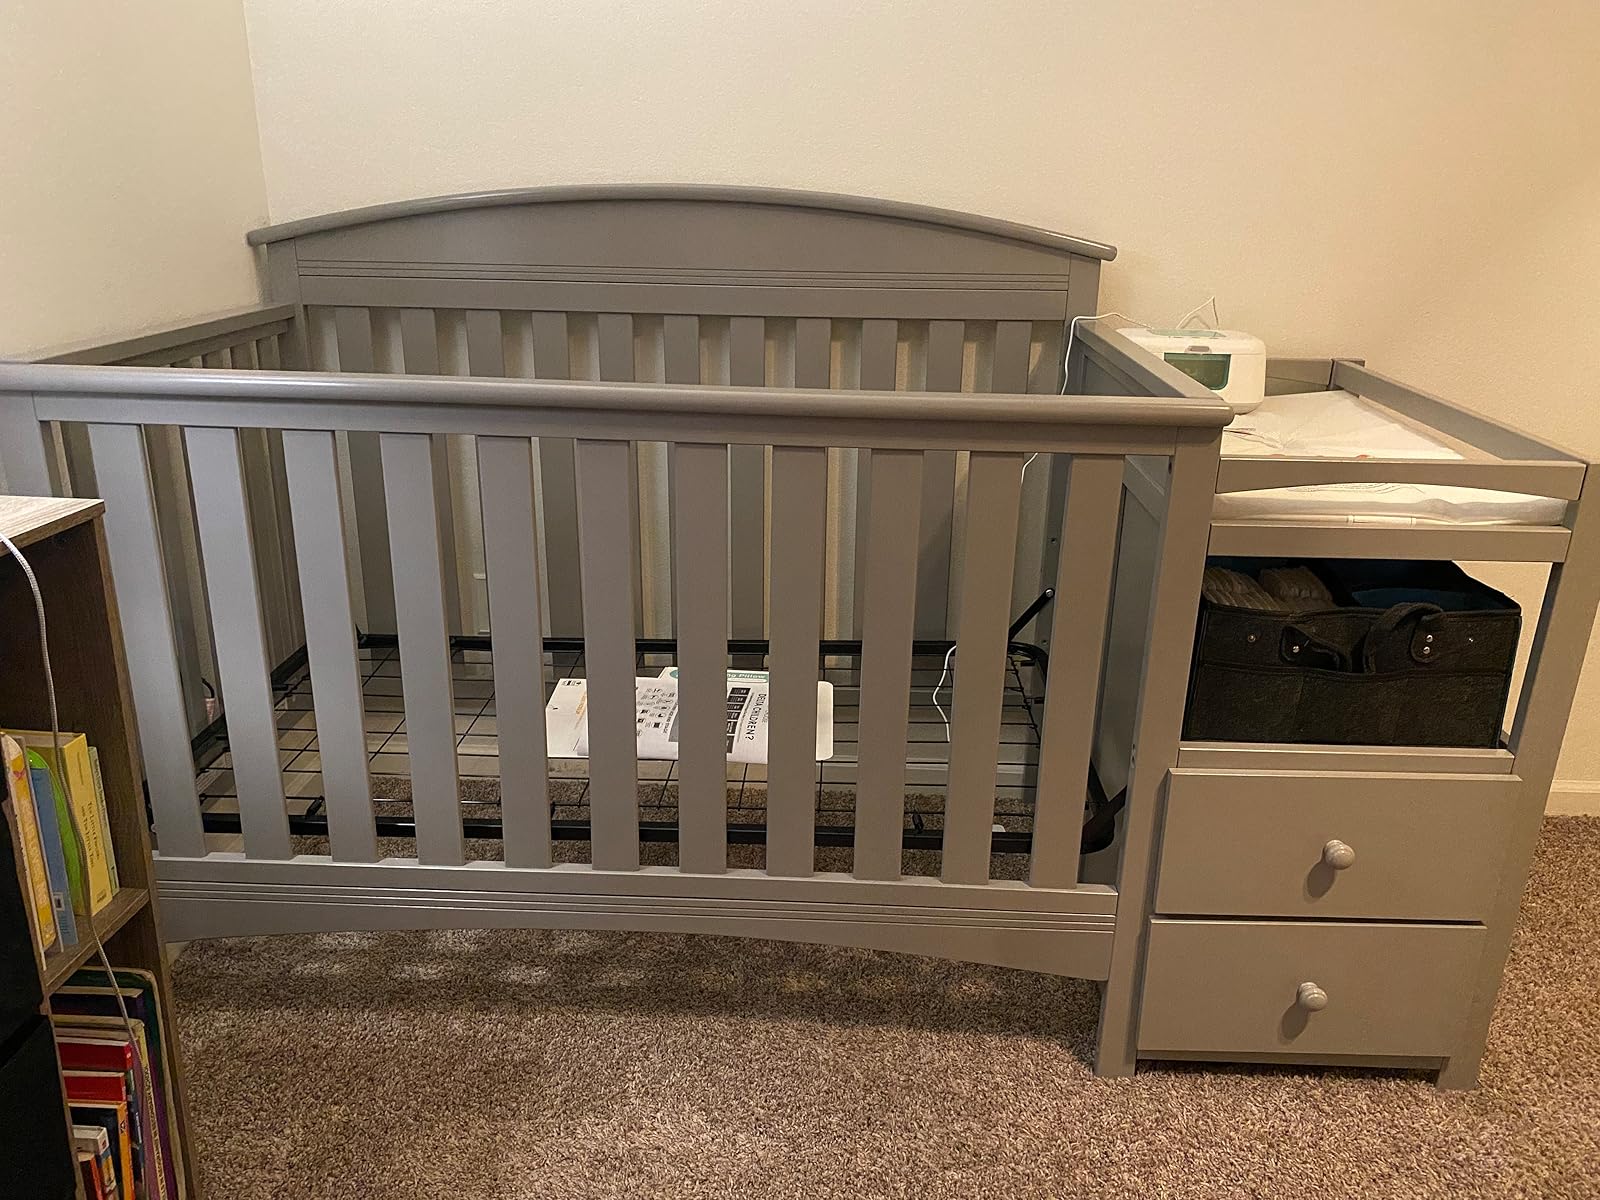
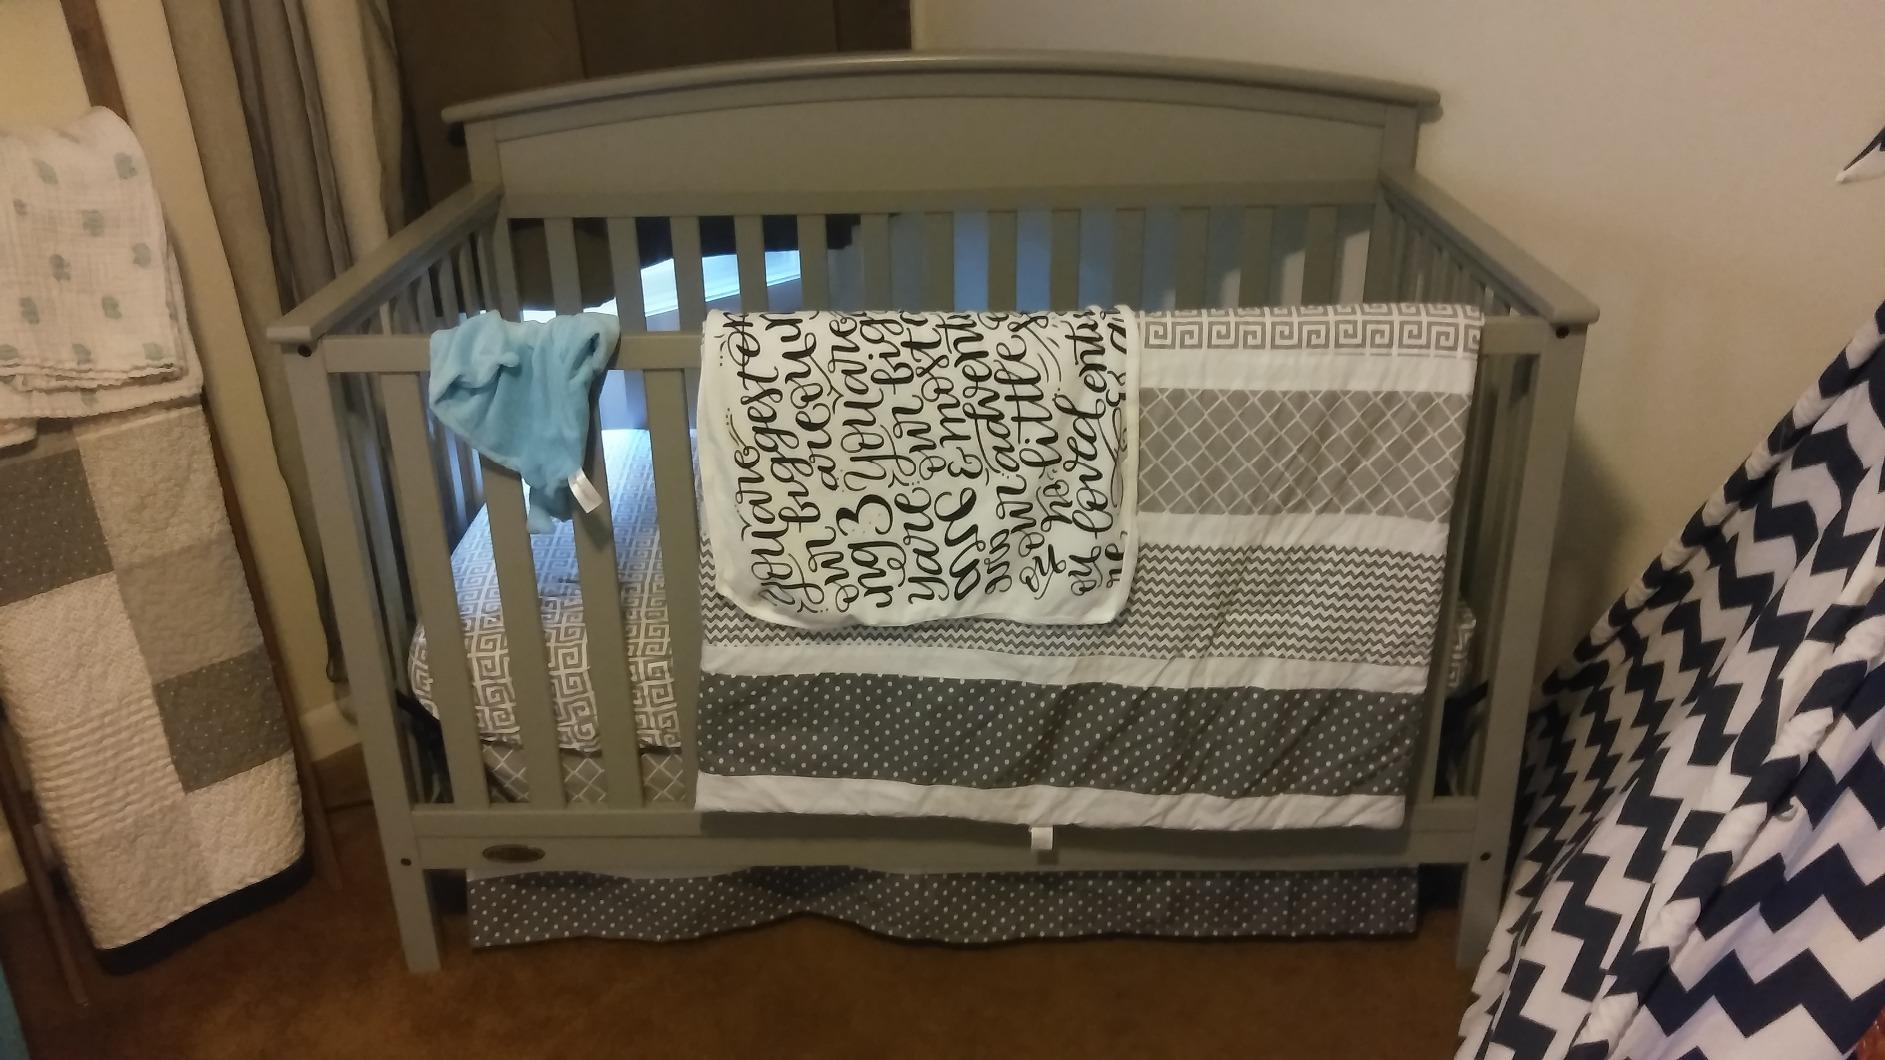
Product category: products_crib
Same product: no